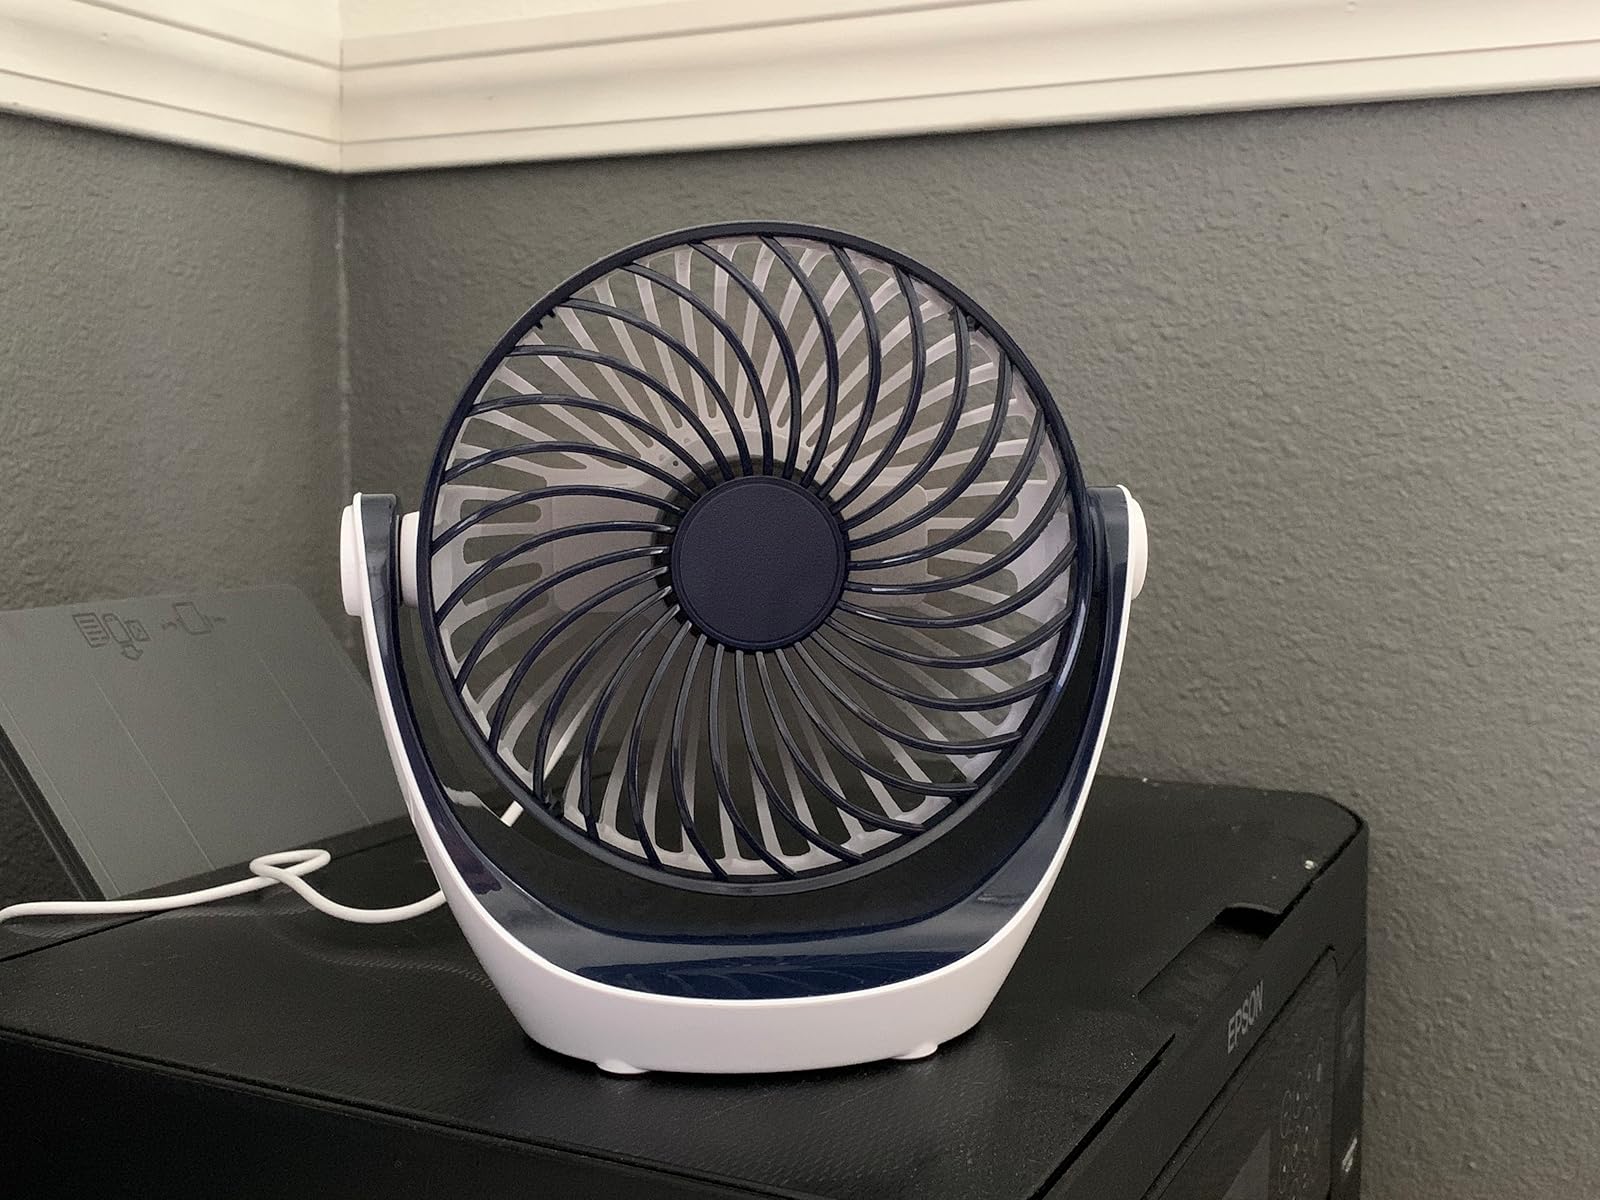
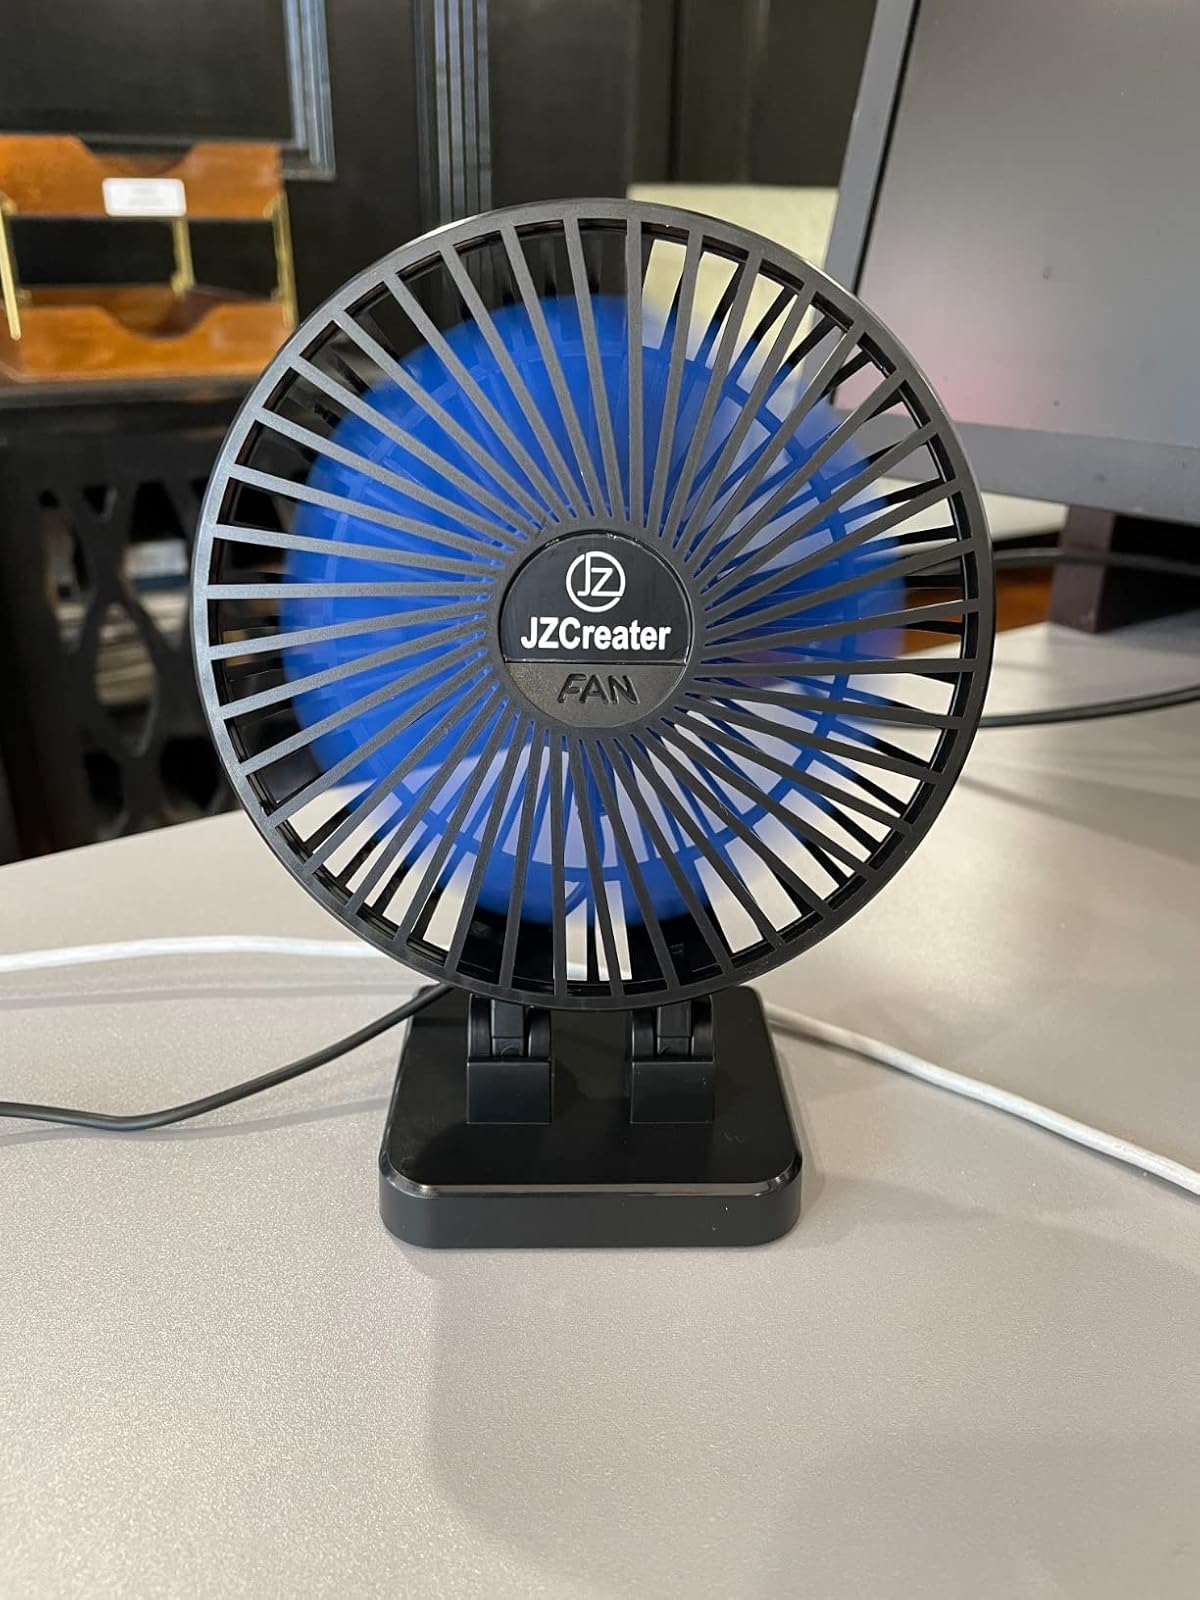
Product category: fan
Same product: no